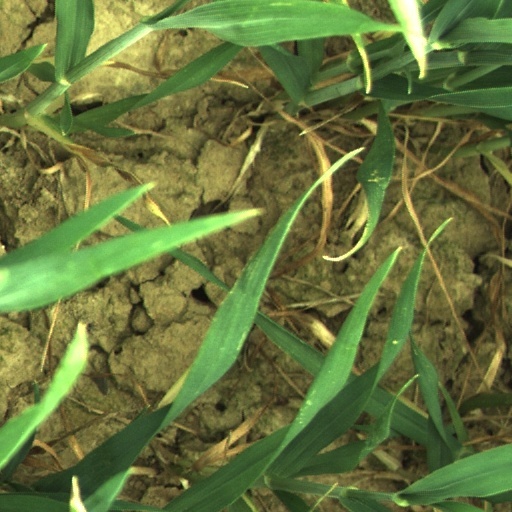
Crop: wheat